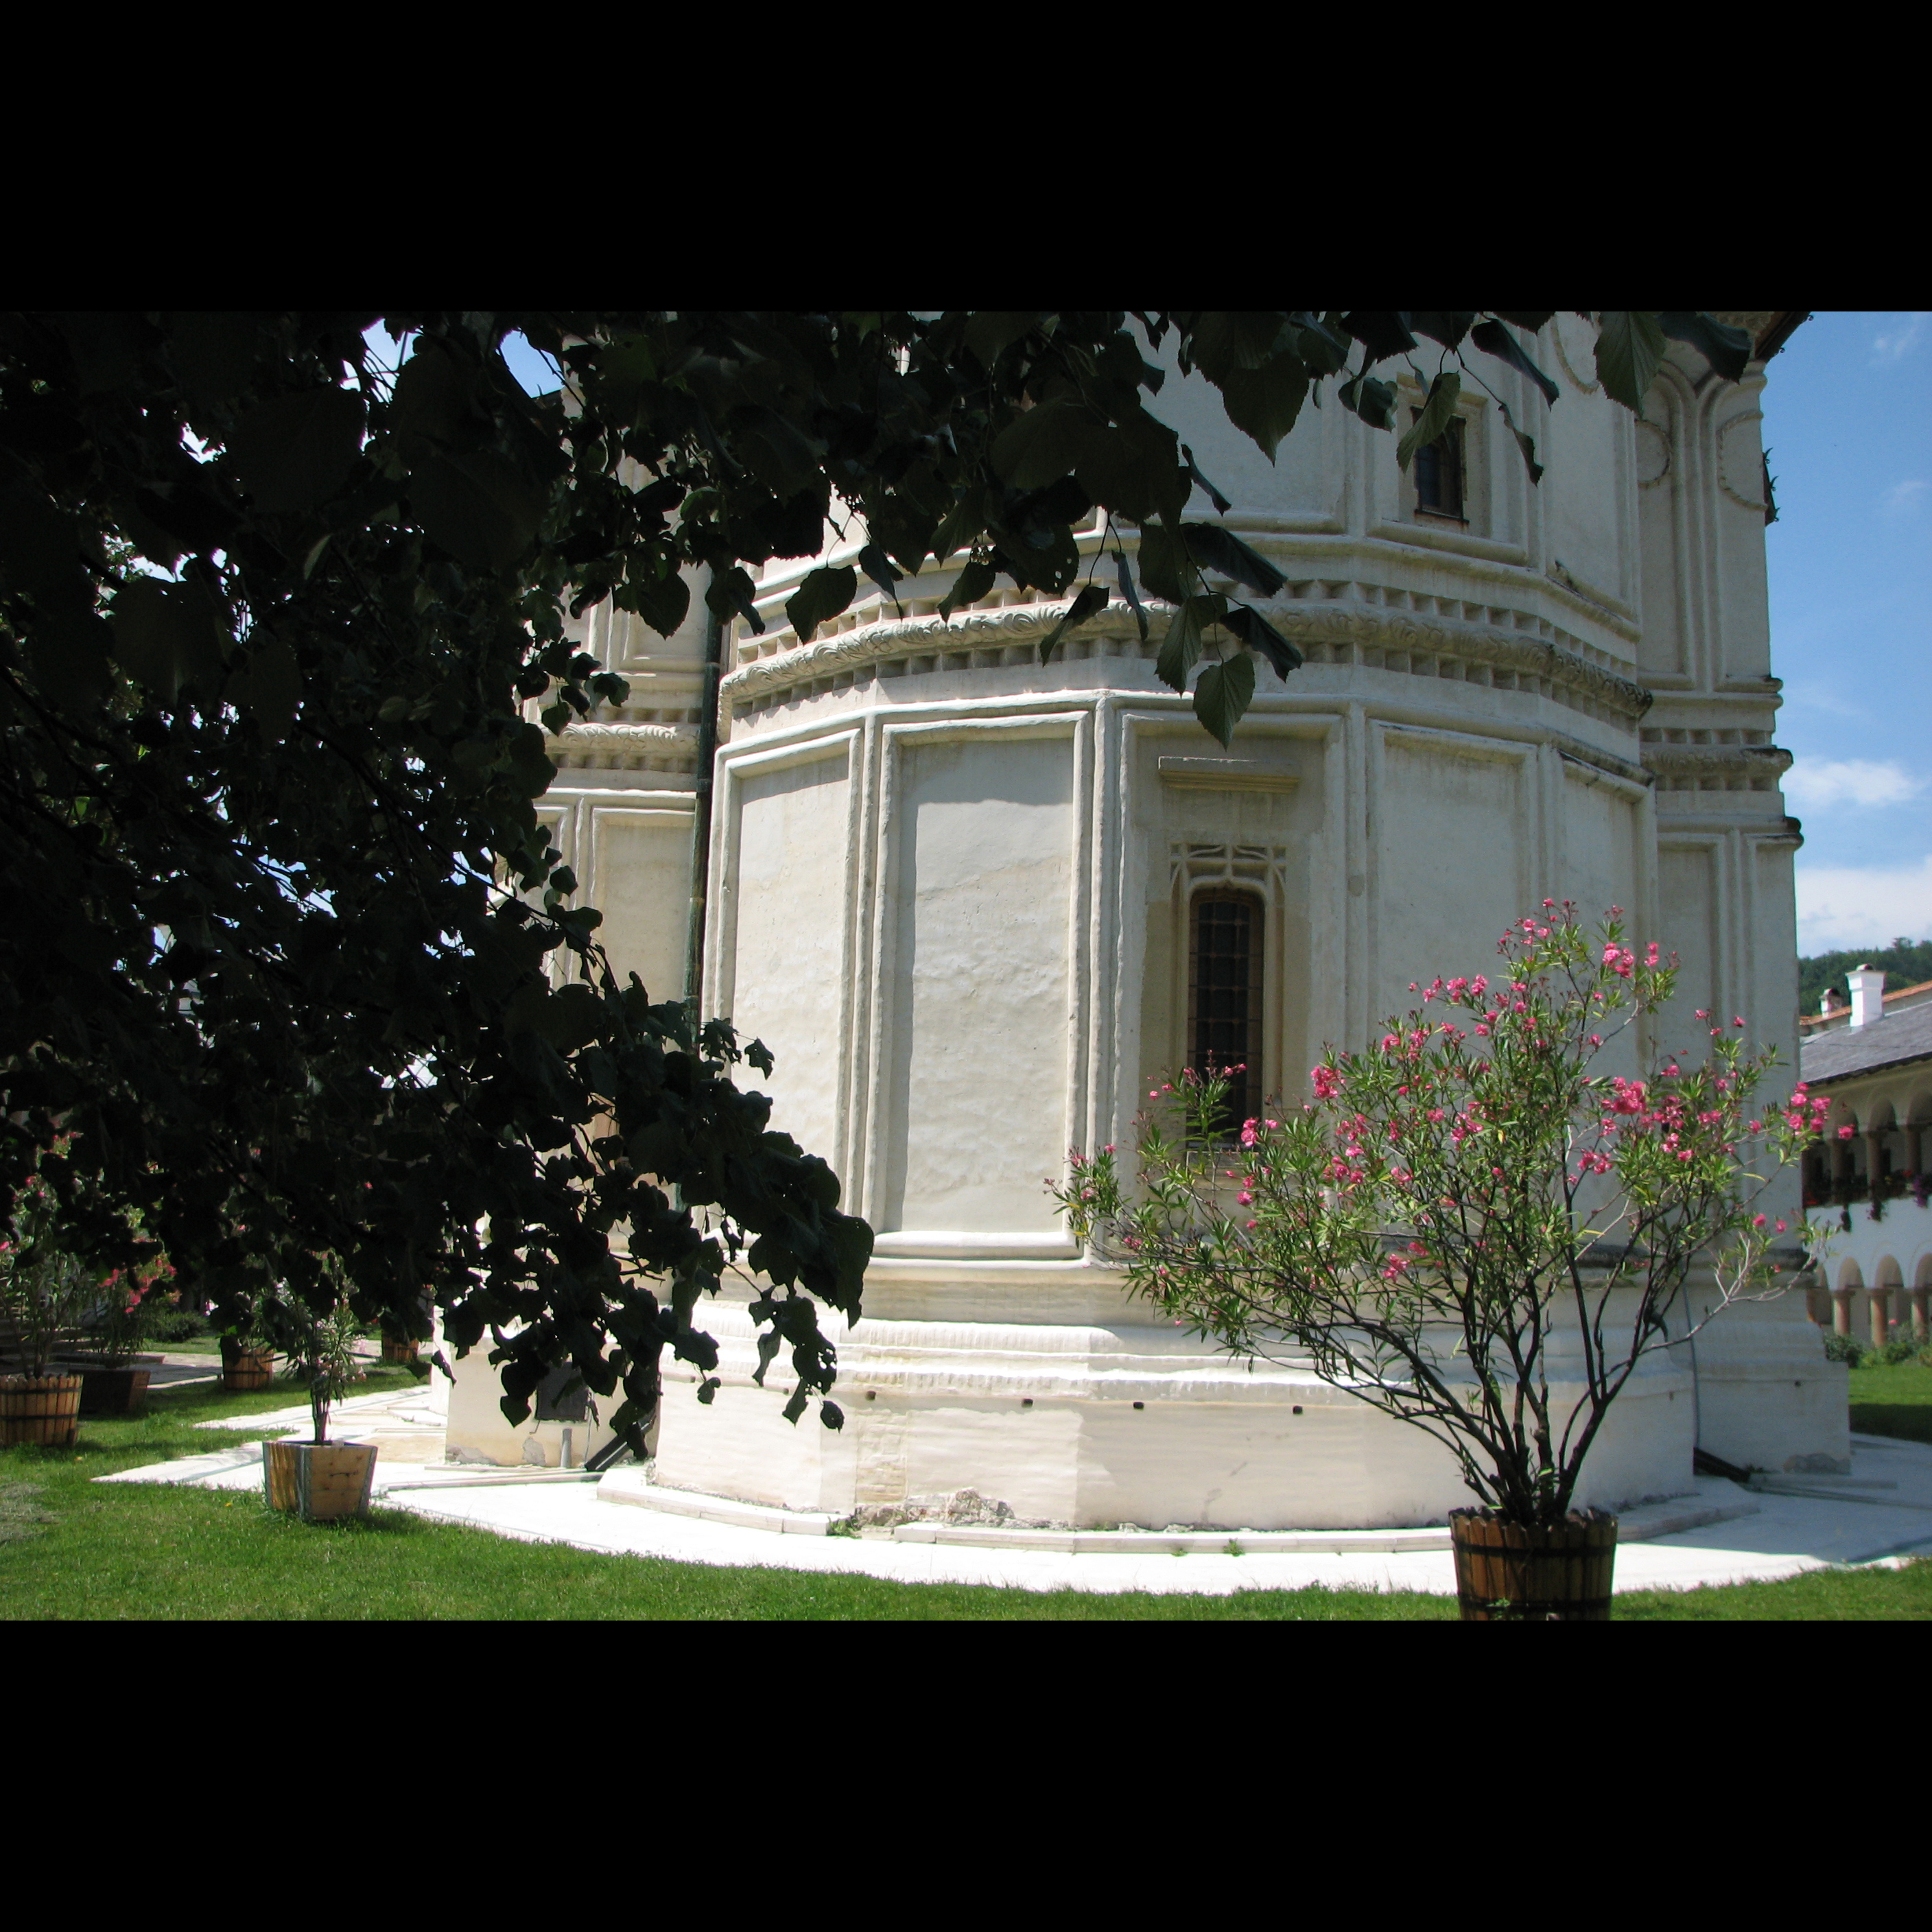
tree, architecture, photography, mansion, house, window, building, home, monument, photo, religion, facade, church, christian, photos, religious, free, de, monastery, churches, fotografie, history, christianity, romana, style, orthodox, unesco, eastern, estate, romania, convent, bor, biserica, arhitectura, wallachia, muntenia, tara, romaneasca, orthodoxy, romanian, ortodoxa, patrimoniu, manastire, ortodoxia, ortodoxie, ecclesiastical, bisericeasc, cladire, edificiu, valahia, tararomaneasca, oltenia, brancovenesc, brancoveanu, brancovan, horezu, hurez, hurezi, hurezimonastery, monasteryofhorezu, lmivliiaa09894, 1690, cre tinism, cre tin, br ncoveneasc, m n stireahurezi, carhitecturabr ncoveneasc, residential area